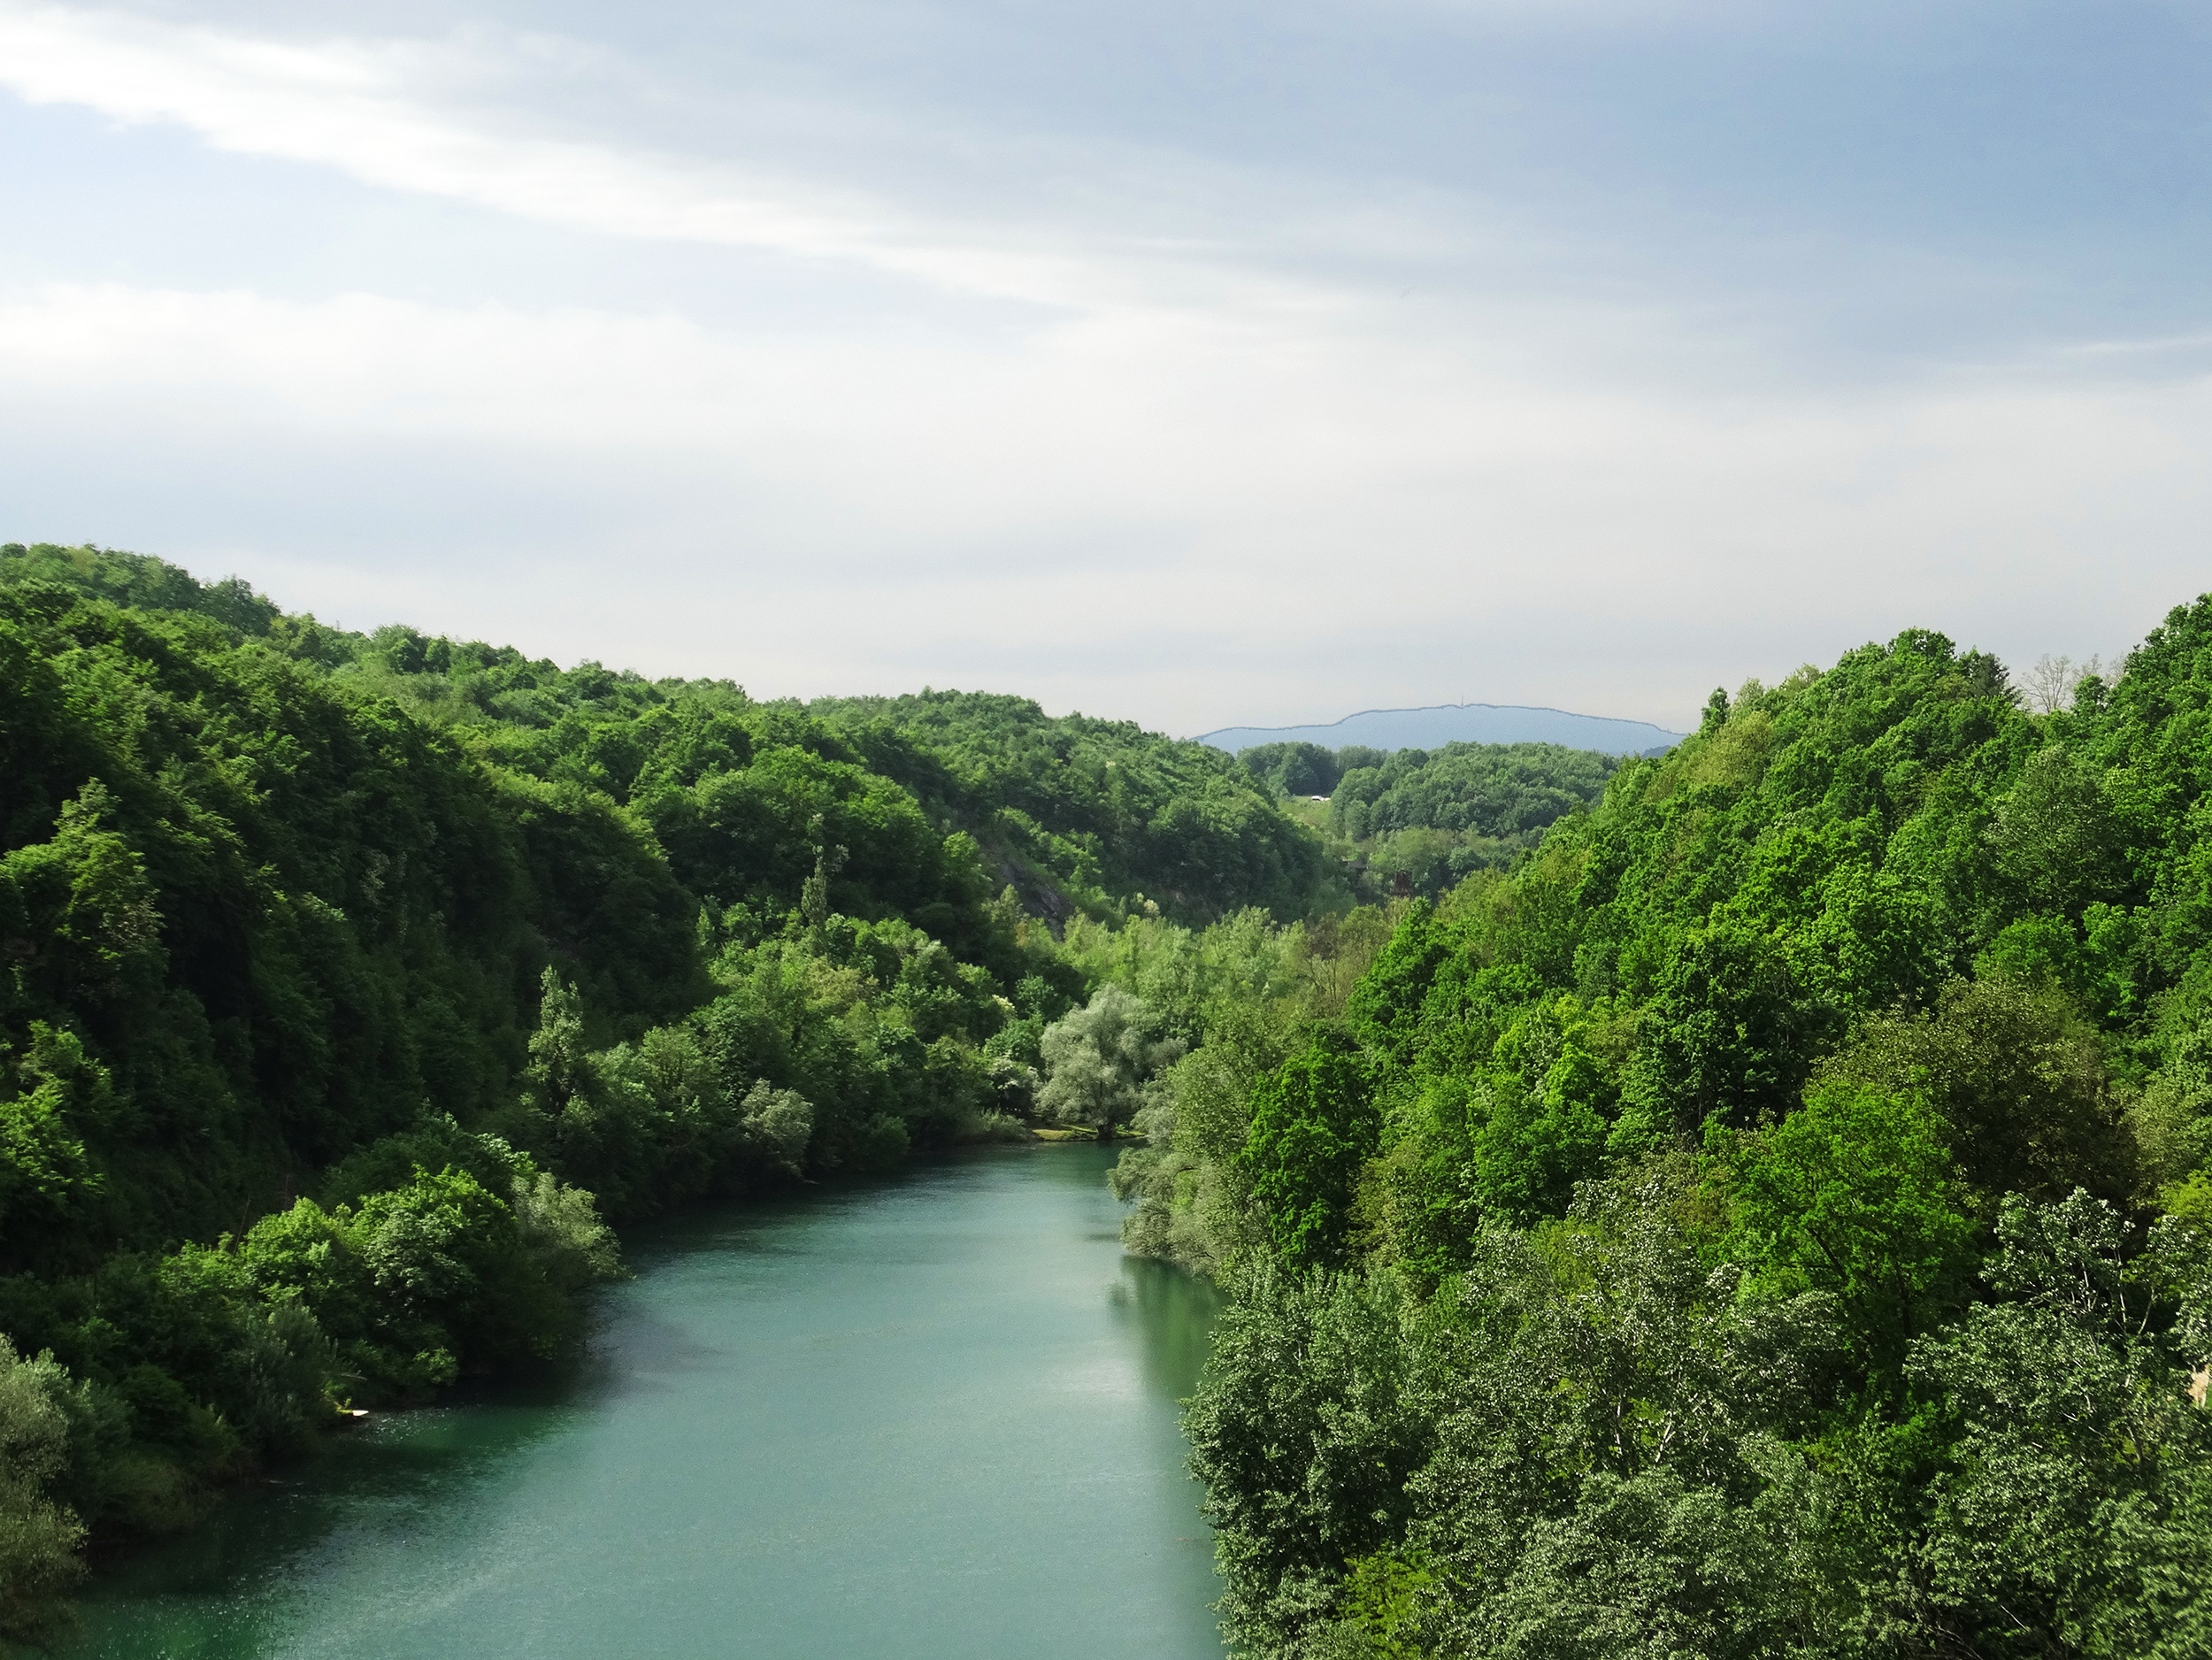
landscape, tree, nature, forest, outdoor, mountain, hill, river, europe, green, jungle, reservoir, waterway, body of water, croatia, vegetation, rainforest, habitat, ecosystem, landform, natural environment, geographical feature